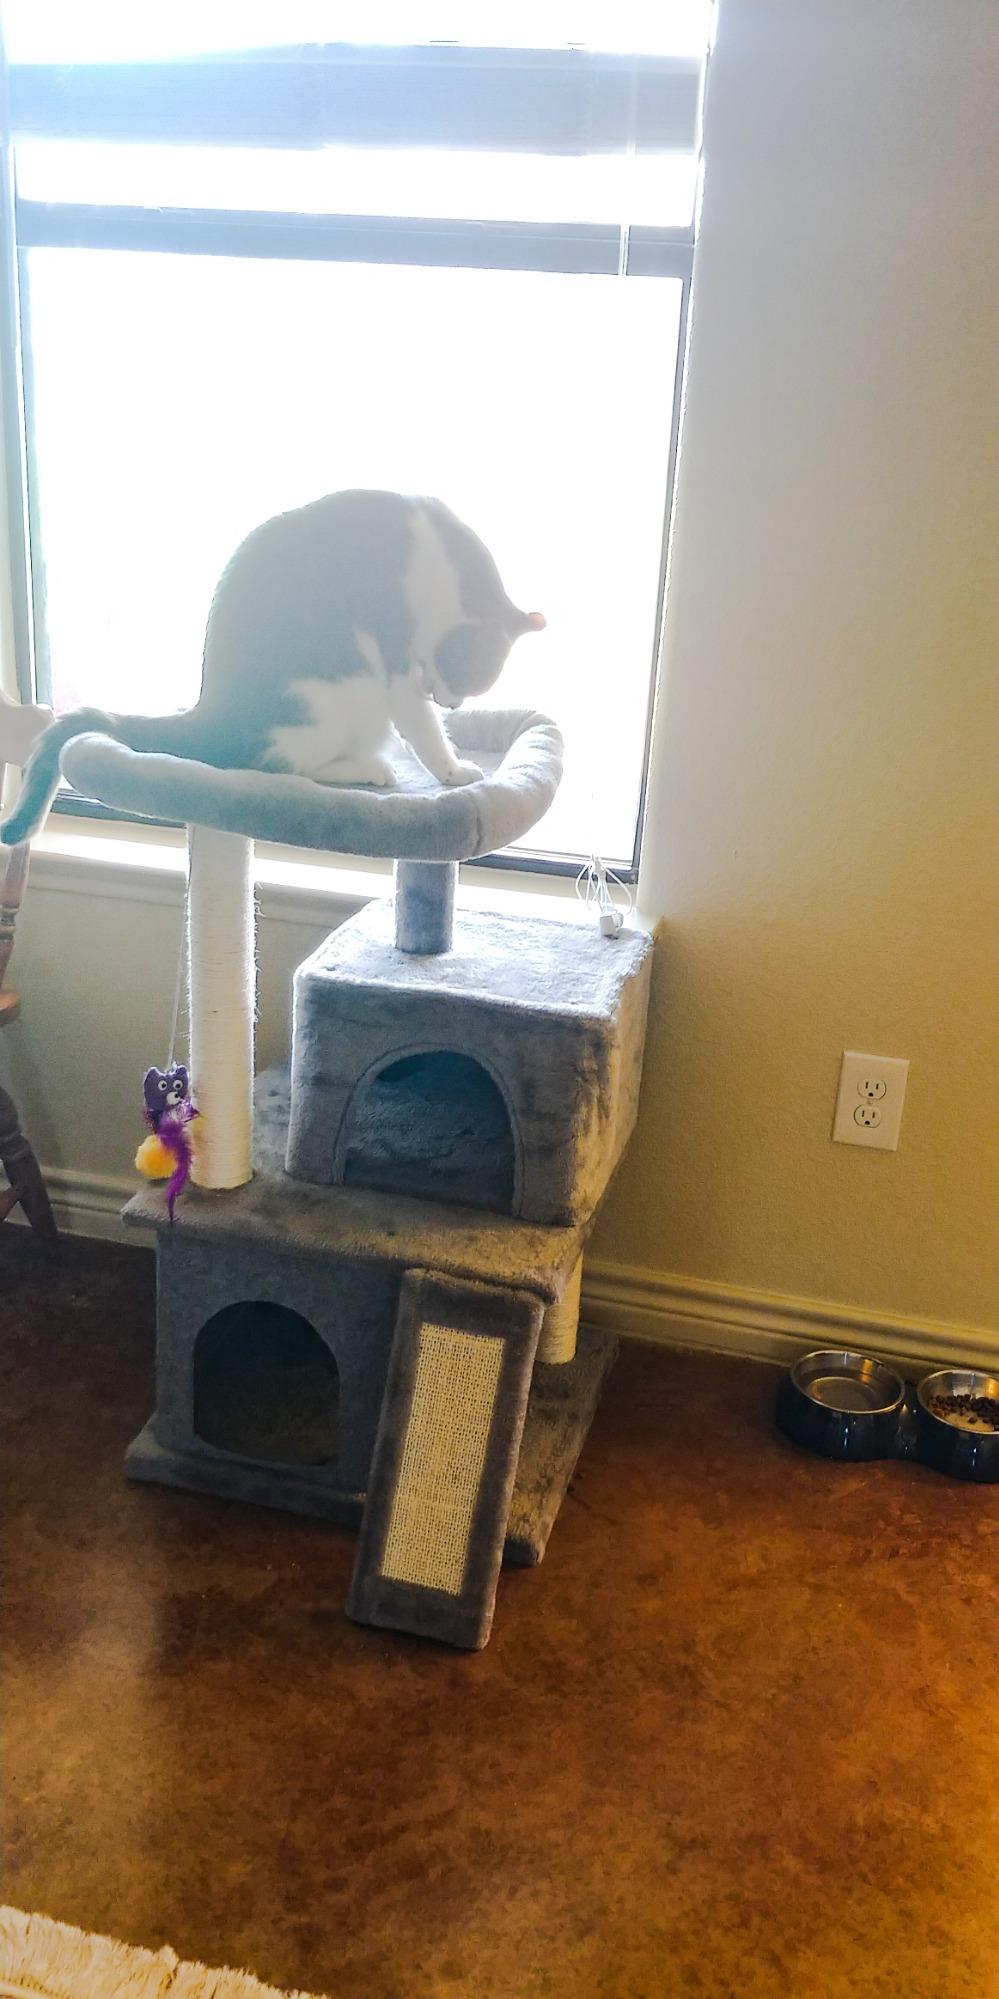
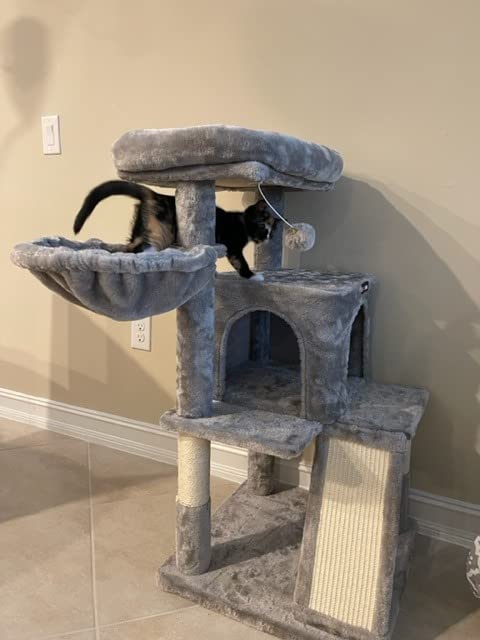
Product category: items_cat tree
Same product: no